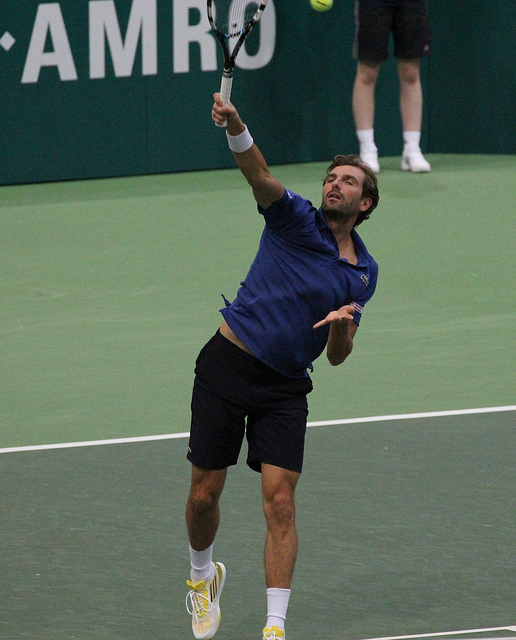
người đàn ông áo xanh dương đang chơi tennis trên sân